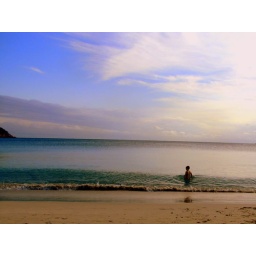
We walked to this beach from the airport and got in the water right away to watch the sunset.